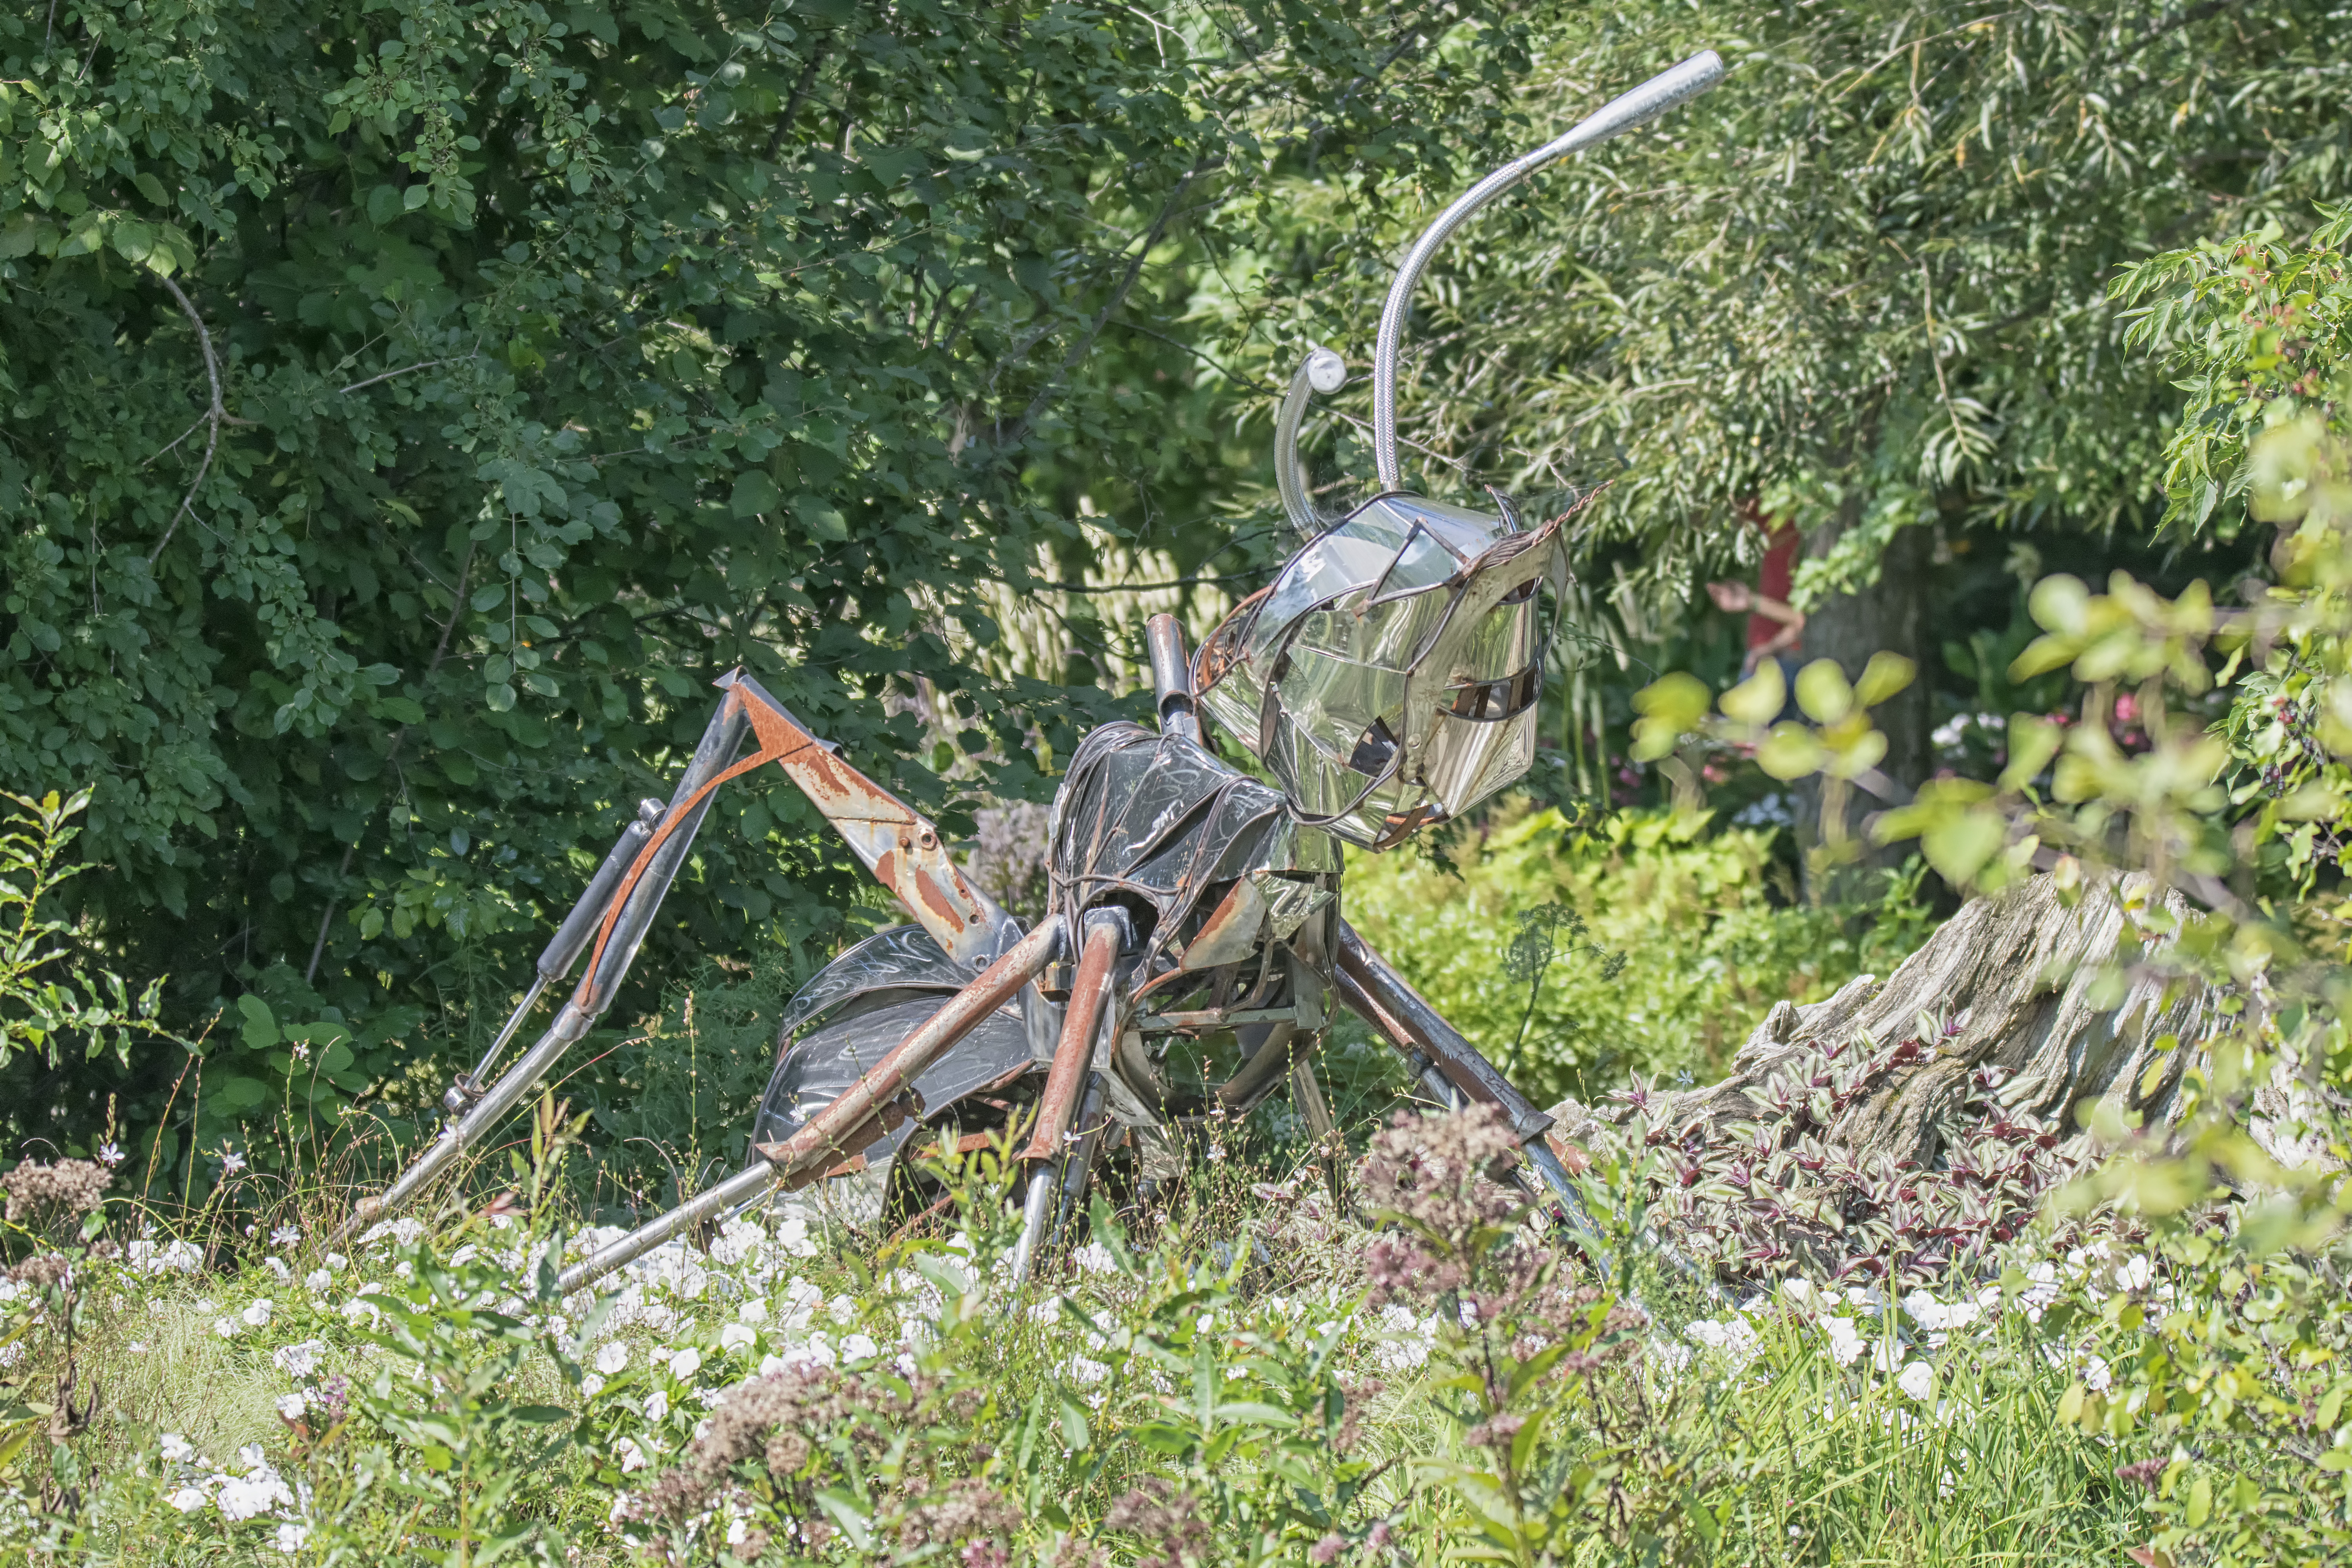
nature, forest, wildlife, jungle, invertebrate, canada, quebec, sherbrooke